Bina (missile)

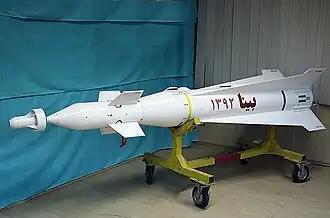
Bina missile, 2014

Bina is an Iranian laser guided dual-capability surface-to-surface and air-to-surface missile.